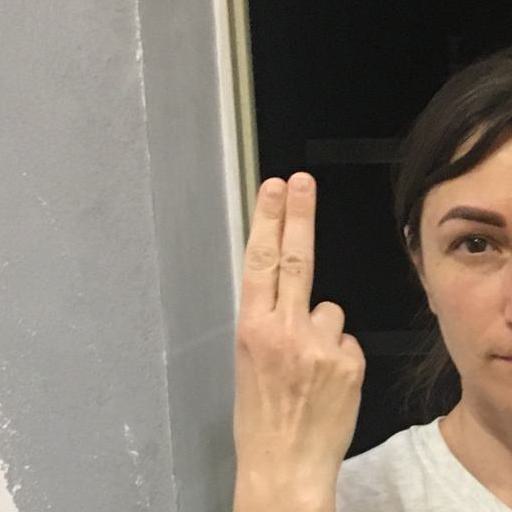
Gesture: two_up_inverted